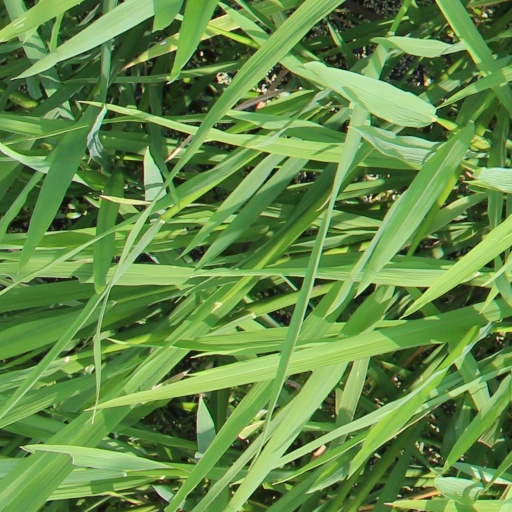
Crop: rice